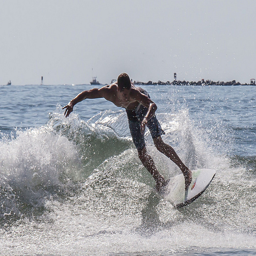
A shirtless man riding a wave on a white surfboard.
A surfer rides a small wave at the beach.
A shirtless surf board rider trying to stay on the wave.
A young man surfing a wave in the ocean.
A man surfing in the waves at the ocean.